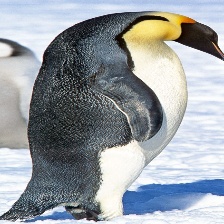
Species: EMPEROR PENGUIN
Scientific name: APTENODYTES FORSTERI
ImageNet parent category: king_penguin